Tyrrell Racing

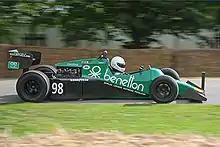
The Tyrrell 012 (pictured at the 2008 Goodwood Festival of Speed) raced from to .

In 1977, the Turbo era dawned in Grand Prix racing, which was, by the mid-1980s, to render normally-aspirated-engined cars obsolete. Without the proper funding, Tyrrell was the last to race with the Cosworth DFV when all other teams had switched to turbocharged engines; during the height of FISA-FOCA war, Ken Tyrrell was adamant that turbochargers constitute a form of turbine, which had been banned in 1971, a protest that was rejected by FIA stewards. It was the beginning of two decades of struggle for Tyrrell, who was often underfunded through lack of sponsorship. It seemed appropriate, then, that the final win for the classic Cosworth Ford DFV engine was taken by a Tyrrell car (the Tyrrell 011), driven by Michele Alboreto at the 1983 Detroit Grand Prix. It was also Tyrrell's last Grand Prix win.